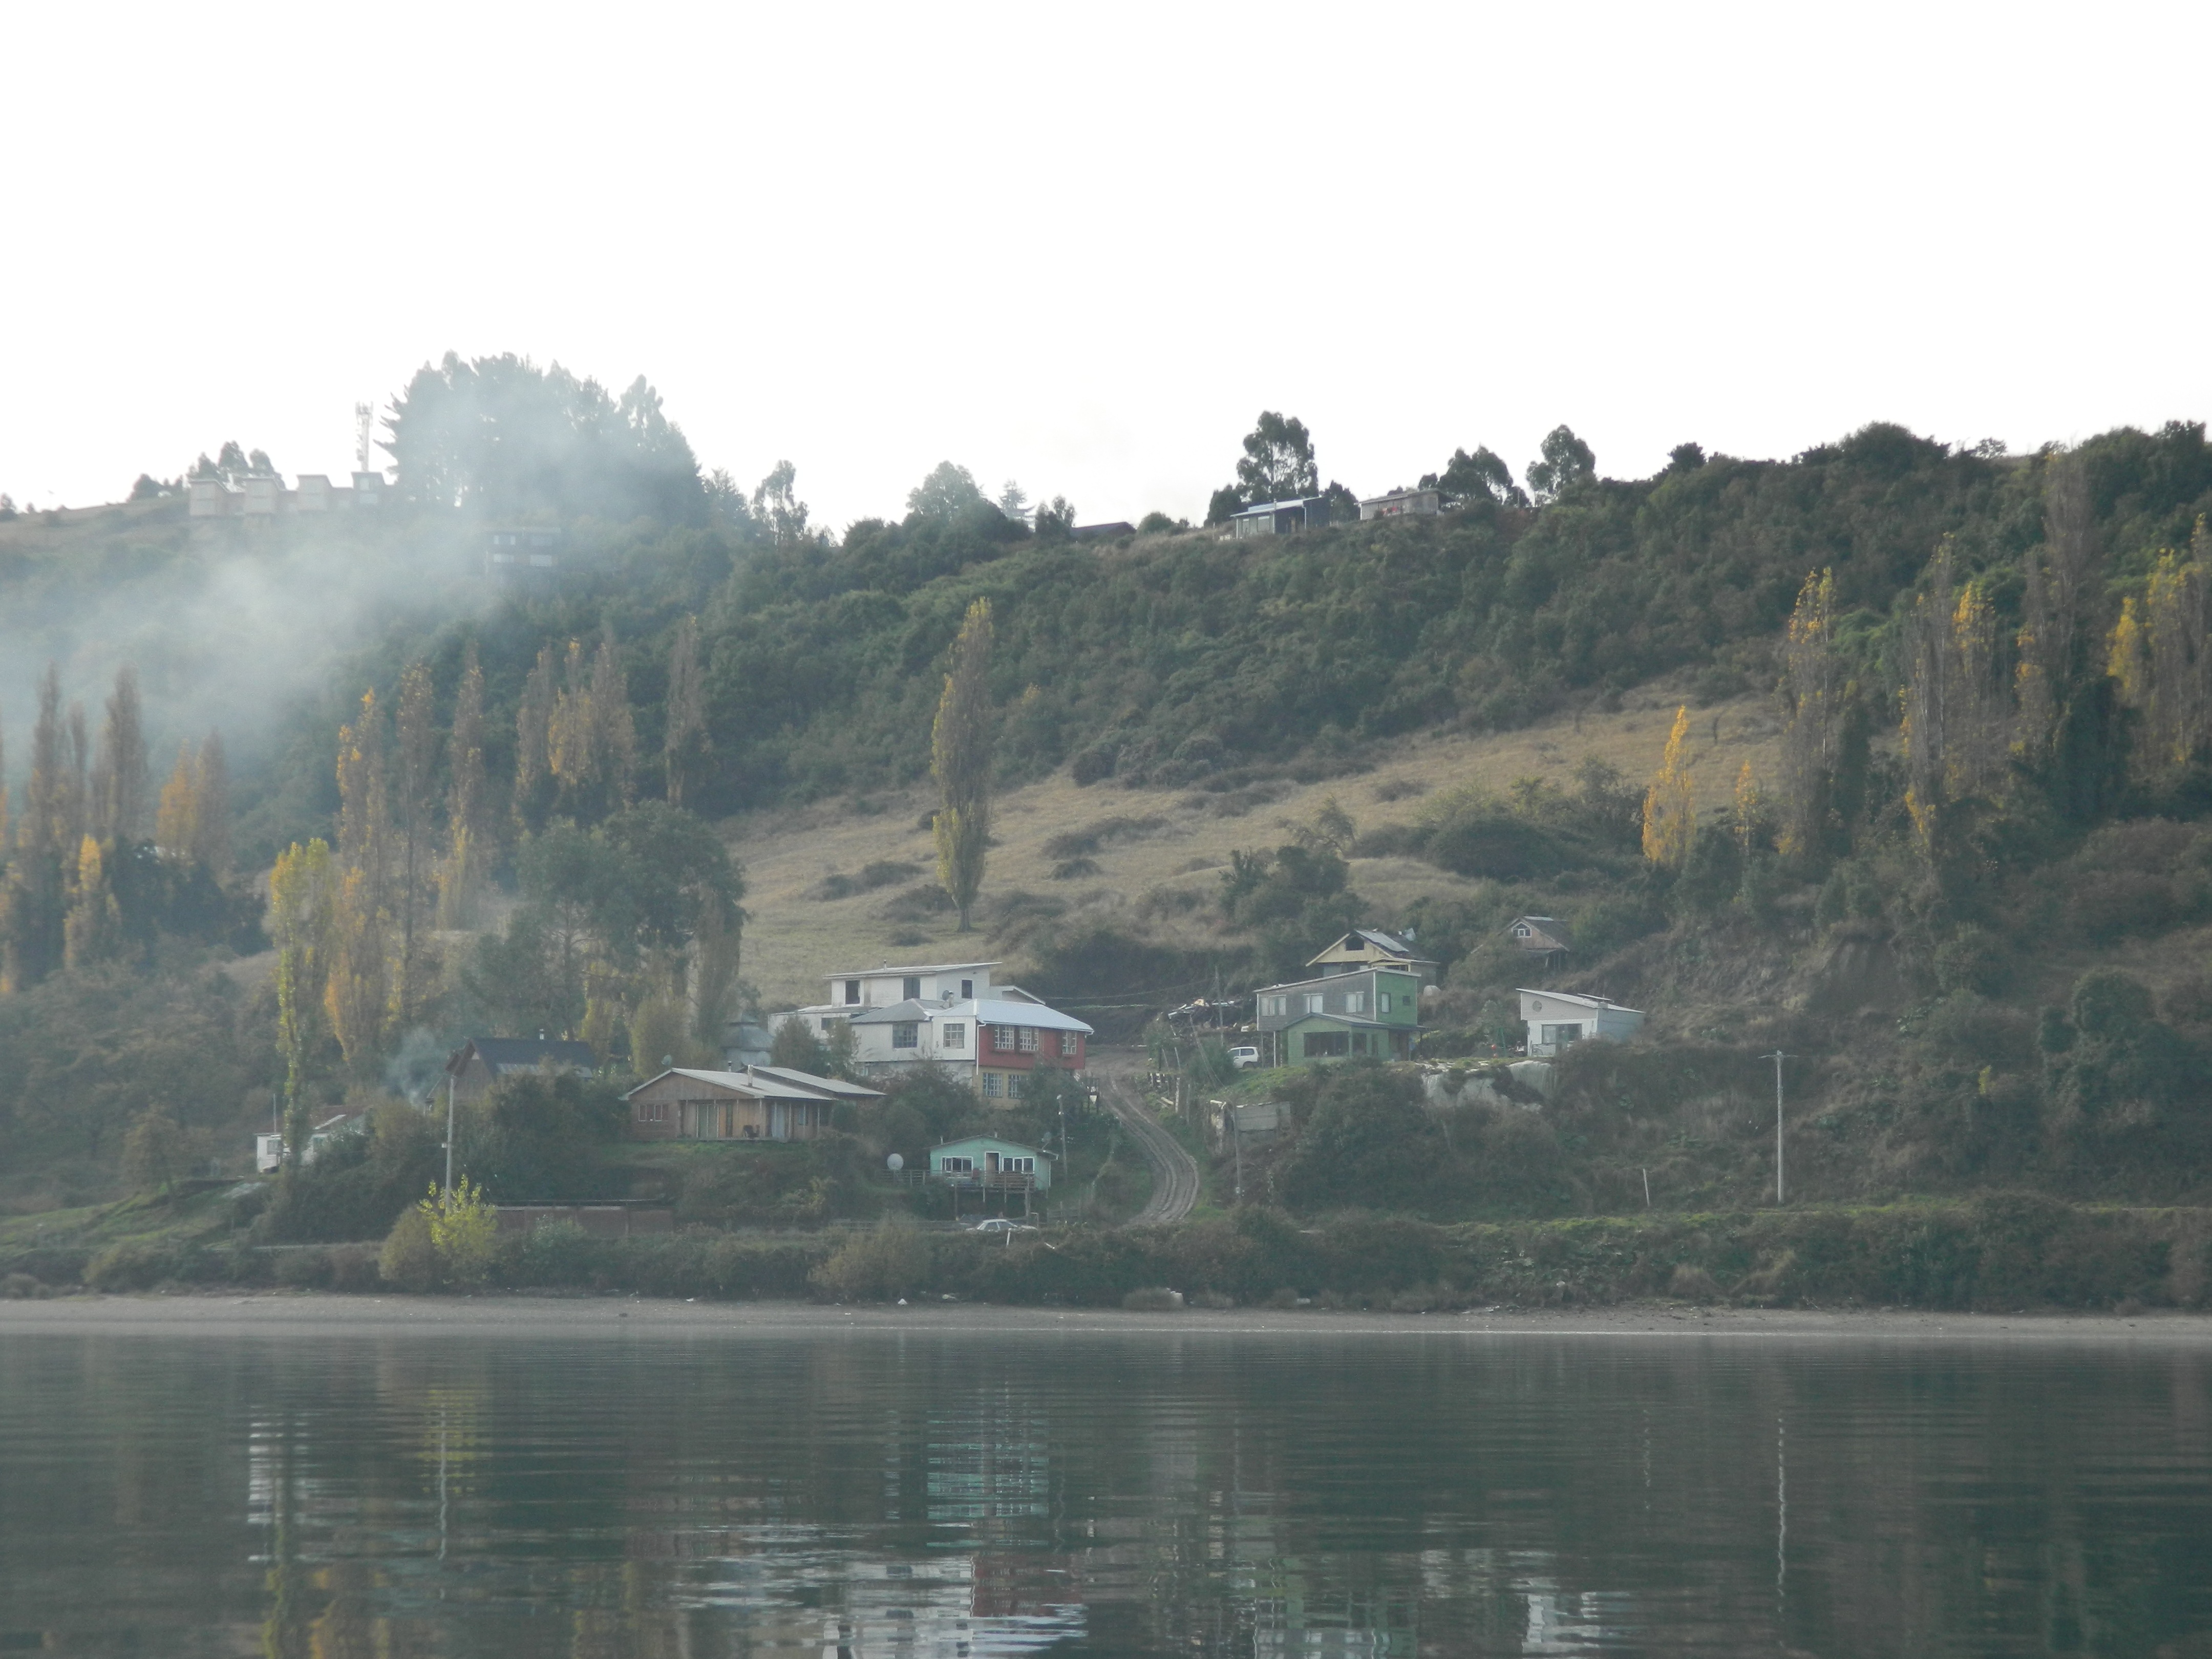
lake, fjord, reservoir, waterway, atmospheric phenomenon